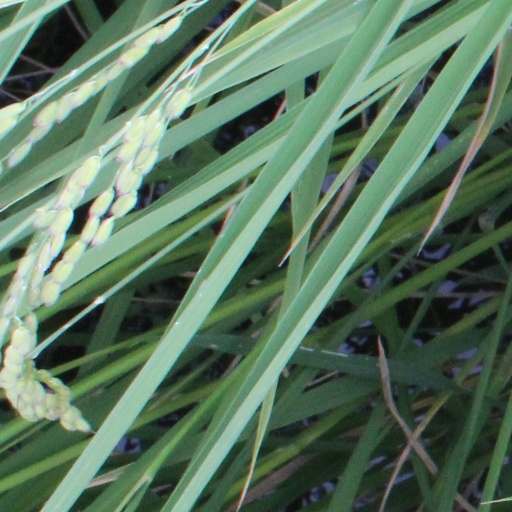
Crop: rice